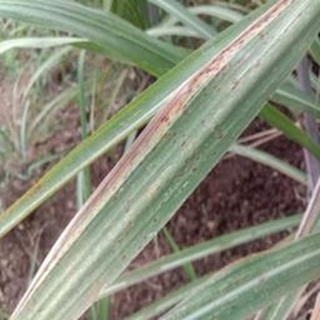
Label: sugarcane_rust